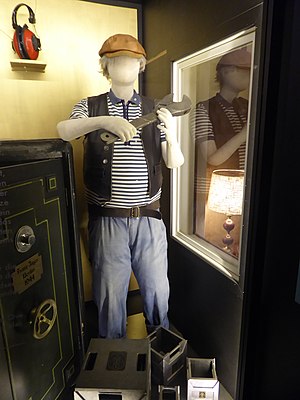
Bøffen
Bøffen i Nordisk Films udstilling.
Bøffen er en fiktiv person i den danske filmserie Olsen-banden. Han blev spillet af Ove Verner Hansen. I de norske Olsen-banden-film hedder han Biffen. Her blev han spillet af Torgils Moe i tre film men derefter blev han spillet af Ove Verner Hansen ligesom i de danske film.